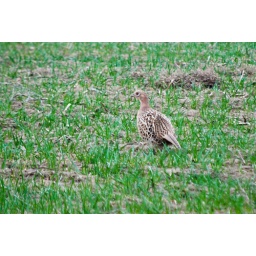
She and the rooster were sitting under an irrigation machine just off the road